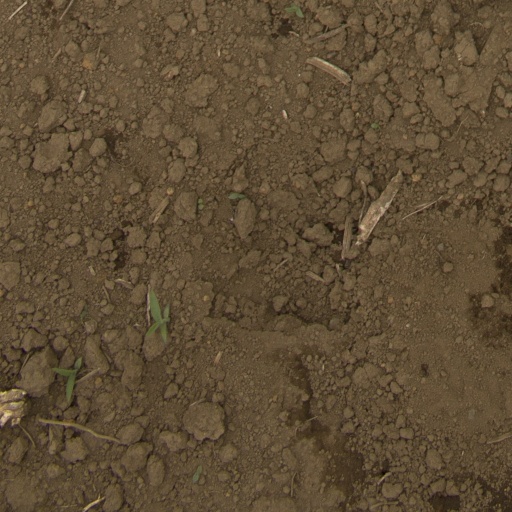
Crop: Jerusalem artichoke